Theodoros Kolokotronis Stadium

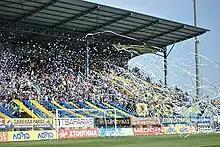

The stadium was built in 1979, but until 2005 Asteras Tripolis competed in the Third Division and earlier in the Fourth Division and in local leagues of Arcadia, was a small stadium with a small capacity as it had a stand of about 100 seats. After the promotion of the team to the Second Division, the stadium was renovated and its capacity expanded, including the construction of the eastern stand, which also houses the offices of the club, gym, changing rooms, funeral parlor, etc. In 2007, after the promotion of Asteras Tripolis to the Super League the western stand was built, where the press booths and VIP seats are housed, while a small stand was also added on the south side for use mainly by the fans of the visiting team. In 2008, the north stand was built. In 2010, the south stand was rebuilt and extended. In 2015, on the occasion of the participation of Asteras Tripolis in the groups of the 2015–16 Europa League, for the second time in history and the second consecutive parallel but also the fourth year in a row of the team's presence in the institution in general (the first two only in the qualifiers), the stadium underwent various important renovation interventions, mainly in its interior spaces, such as the changing rooms and the press room, etc.